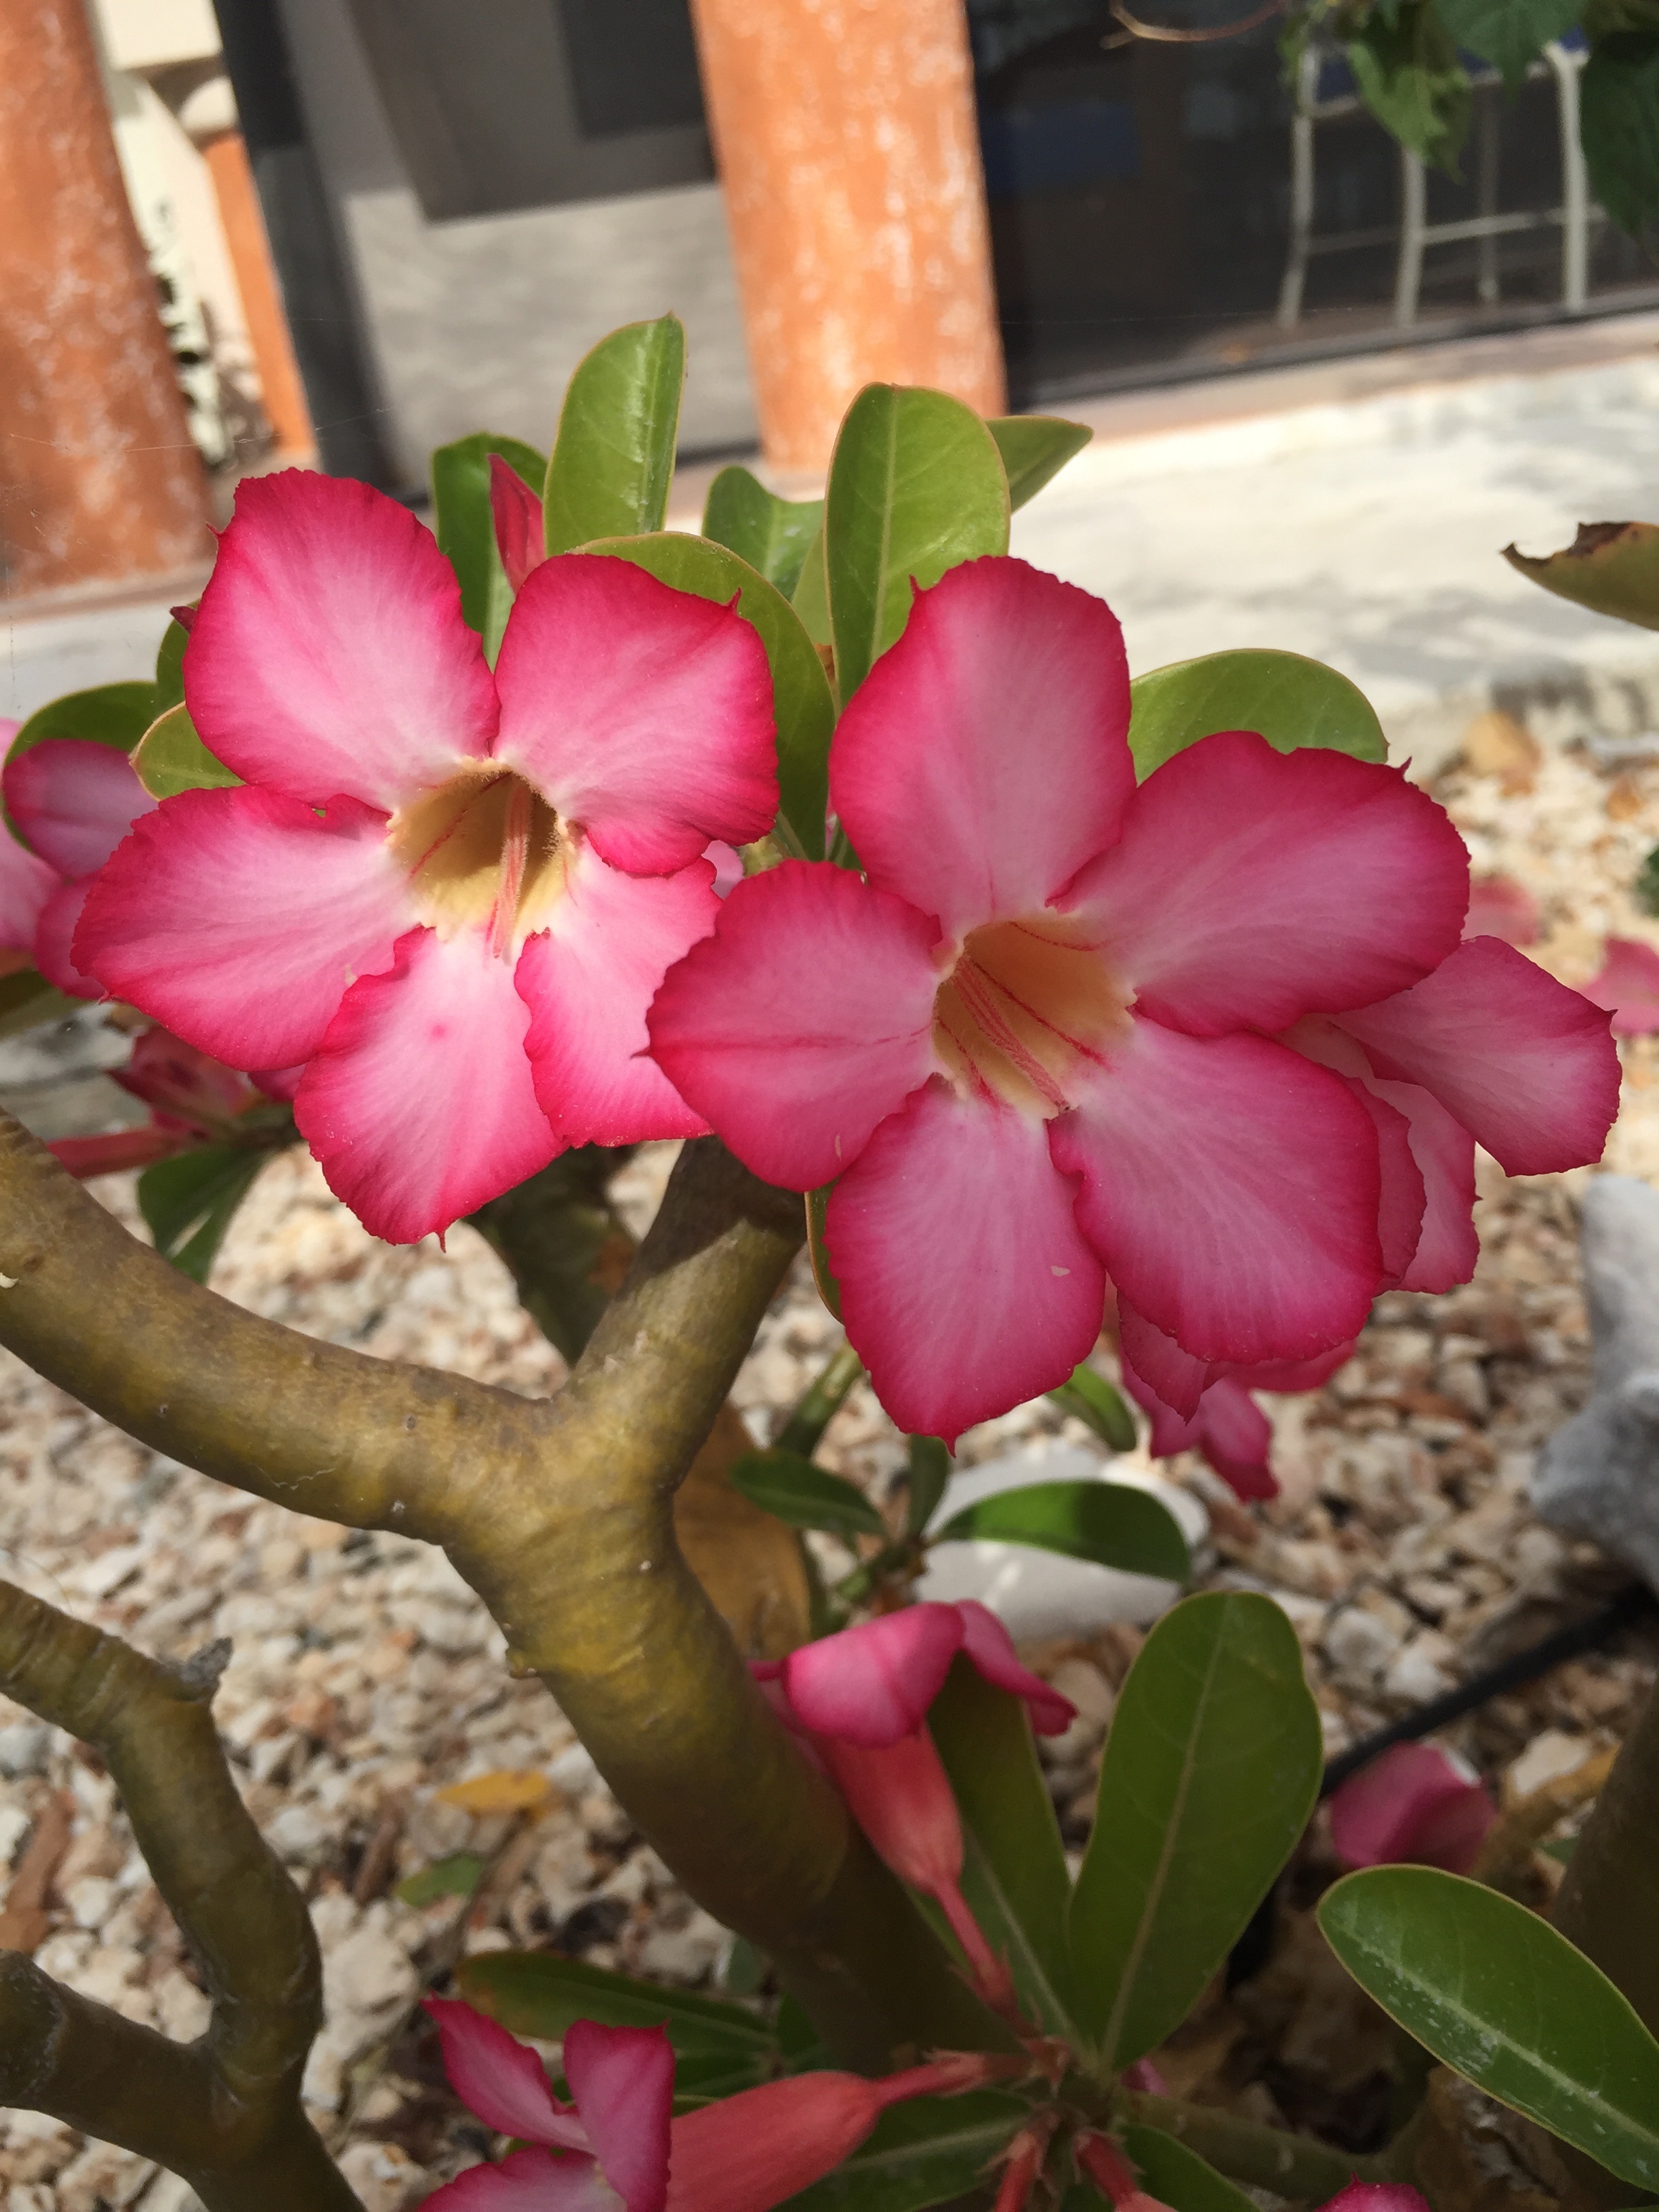
blossom, plant, flower, petal, botany, pink, flora, orchid, floristry, flowering plant, cattleya, land plant, moth orchid